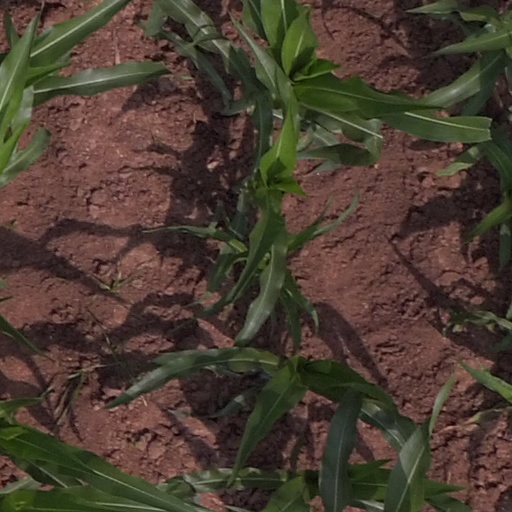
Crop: maize; corn